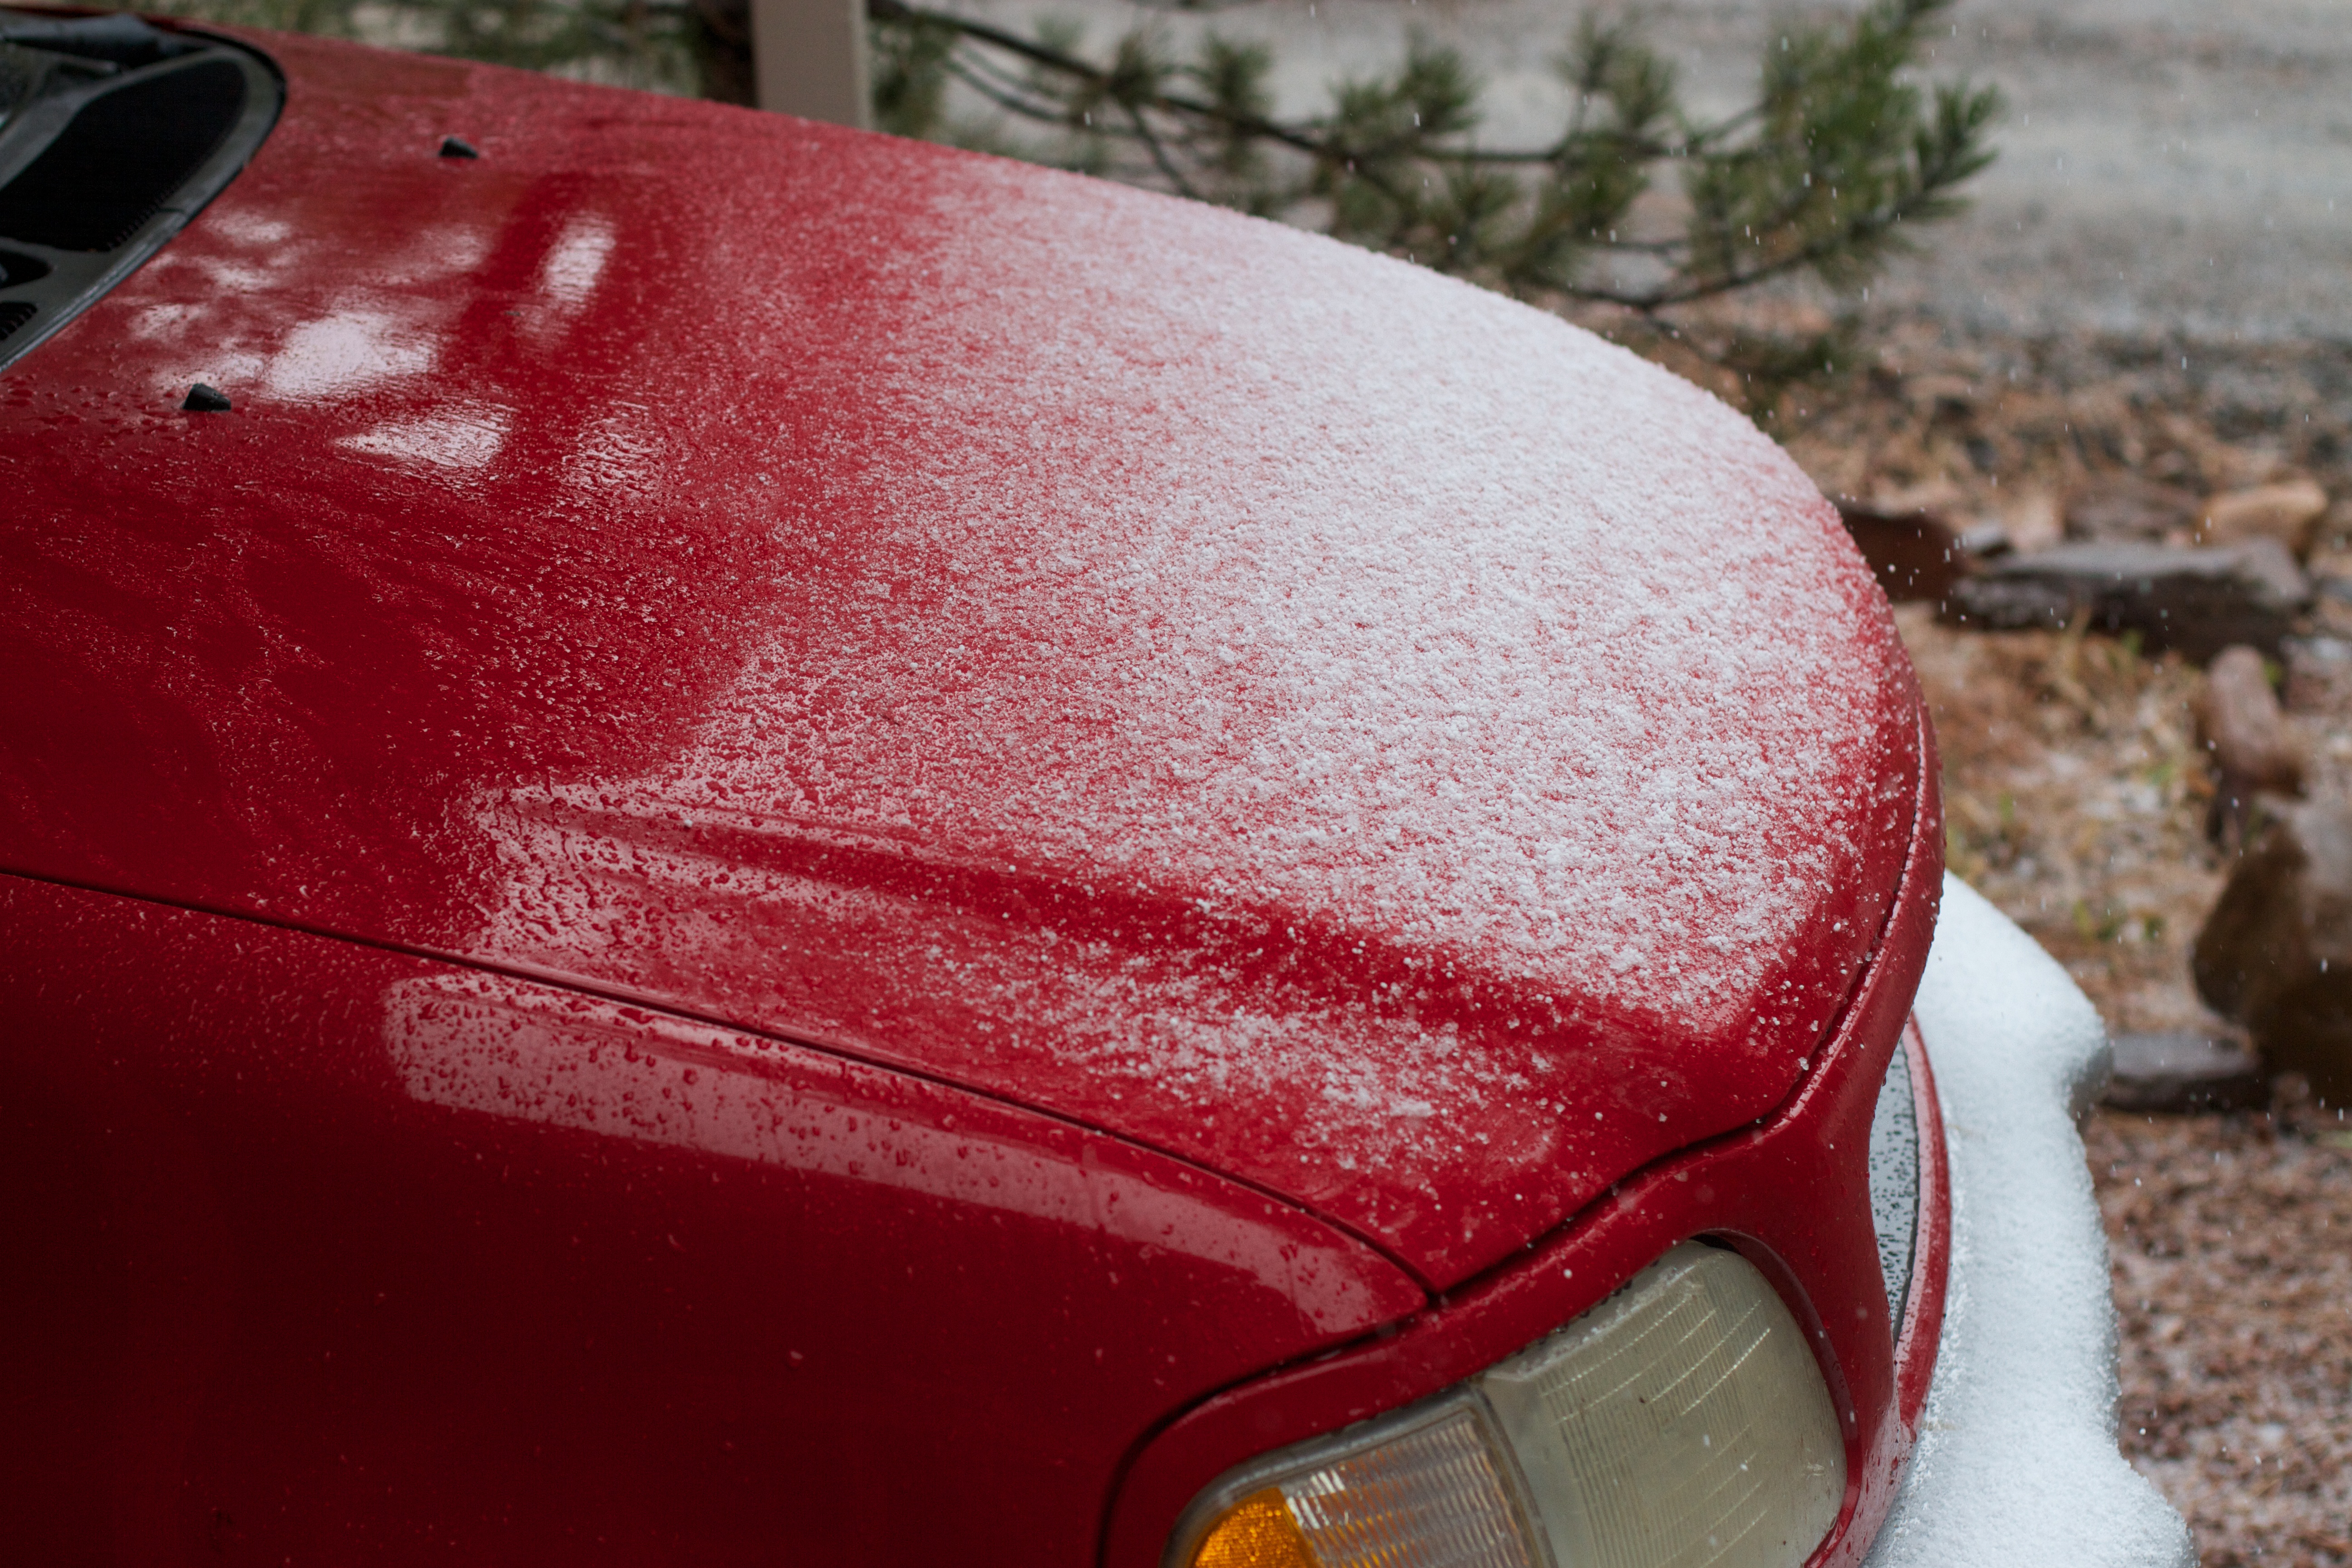
car, red, vehicle, pink, bumper, cool image, automotive exterior